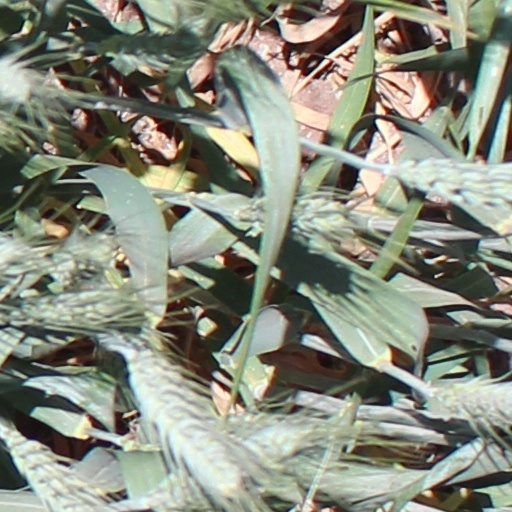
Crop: wheat